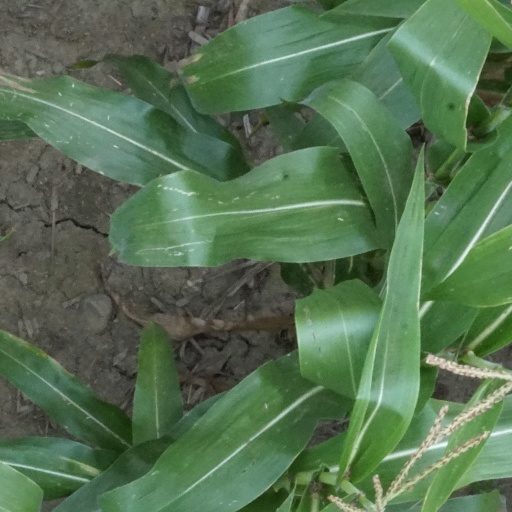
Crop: maize; corn